Regulation Colours

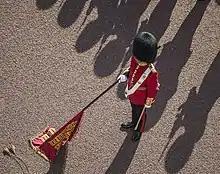
The Queen's colour of the Coldstream Guards in 2018.

The Regulation Colours are the standard colours used in the armed forces of the countries of the Commonwealth of Nations.